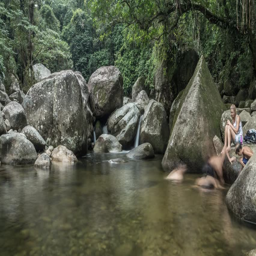
people bathing in the river